Chauncey–Stadium Avenues Historic District

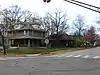
Houses on the southern side of the 100 block of Stadium Avenue

Chauncey–Stadium Avenues Historic District, also known as the West Lafayette Historic District, is a national historic district located at West Lafayette, Tippecanoe County, Indiana. The district encompasses 644 contributing buildings in a predominantly residential section of Lafayette. It developed between about 1890 and 1952 and includes representative examples of Queen Anne, Shingle style, Colonial Revival, Tudor Revival, and Bungalow / American Craftsman style architecture.